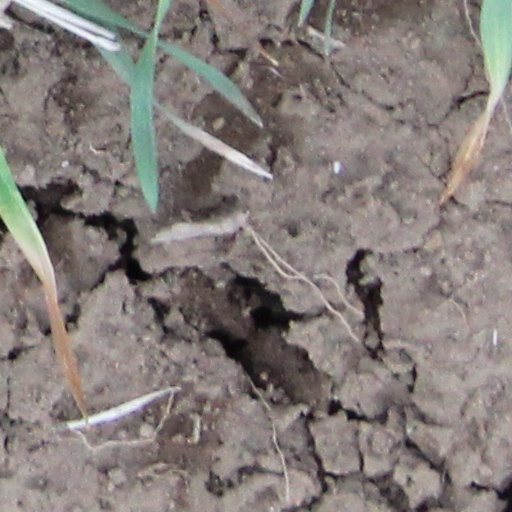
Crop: wheat